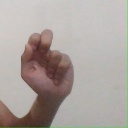
अक्षर: ढ